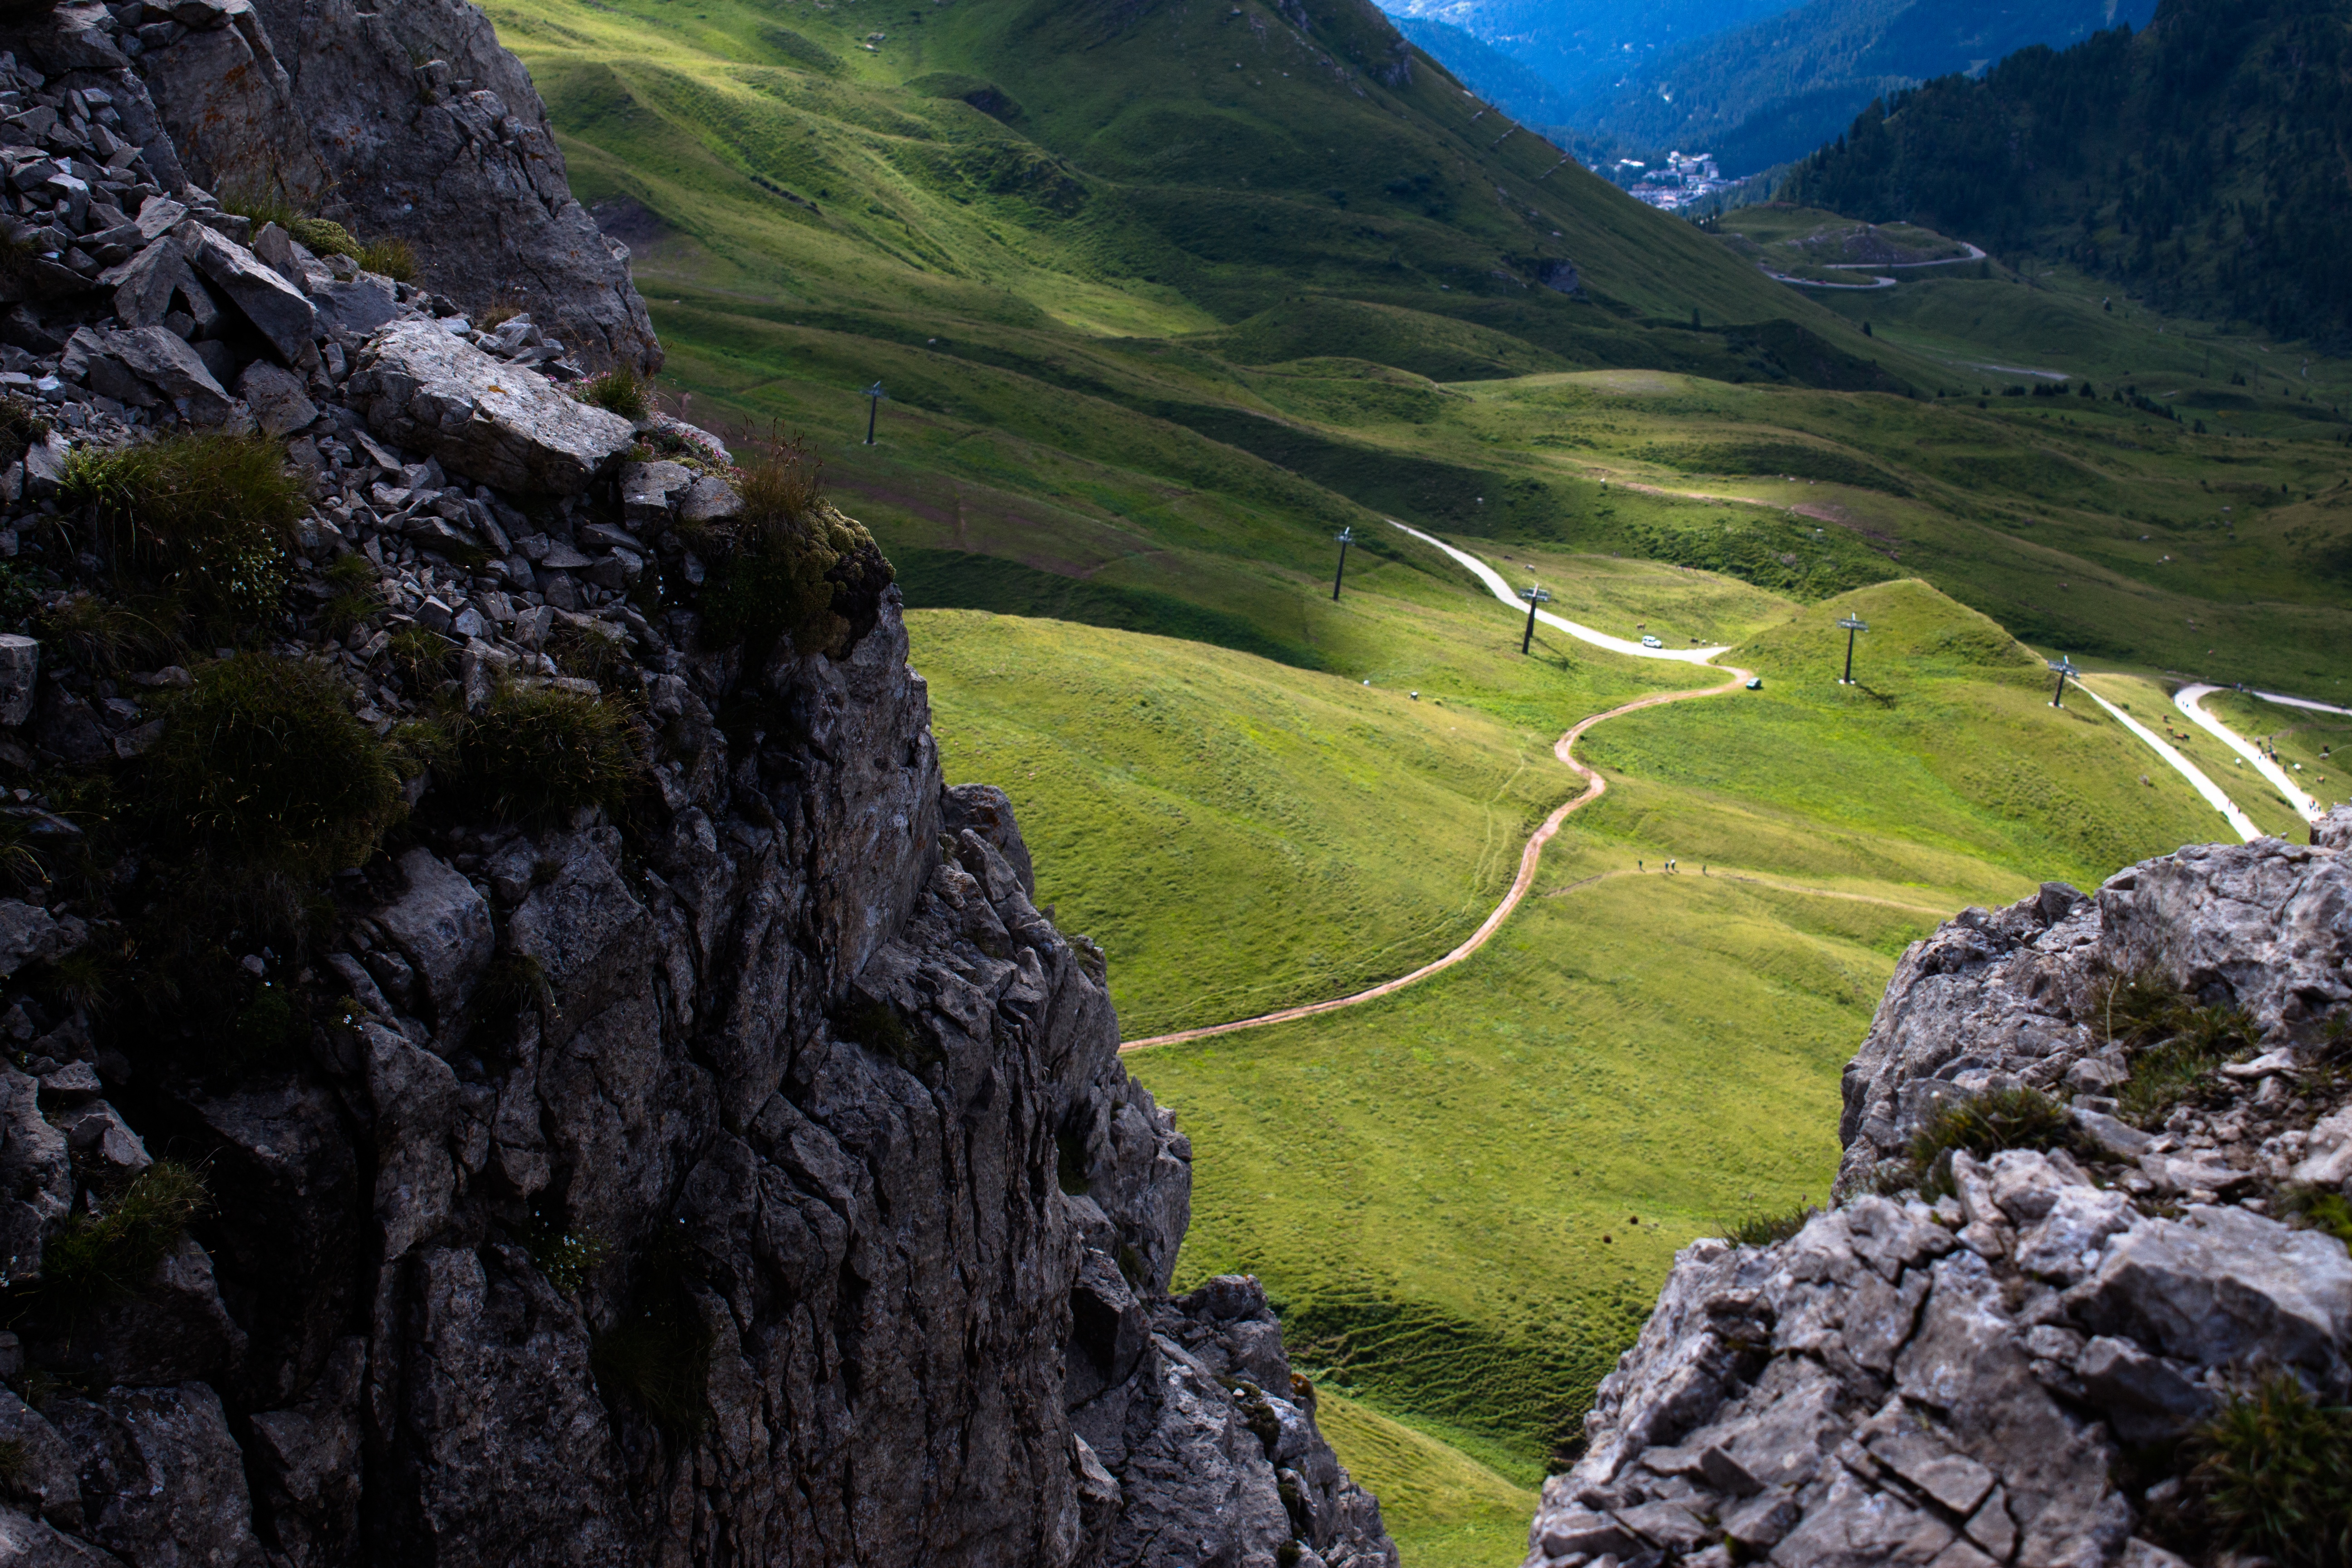
landscape, nature, wilderness, walking, mountain, hill, lake, adventure, valley, mountain range, cliff, fjord, highland, terrain, ridge, geology, alps, plateau, fell, loch, moraine, landform, aerial photography, mountain pass, geographical feature, mountainous landforms